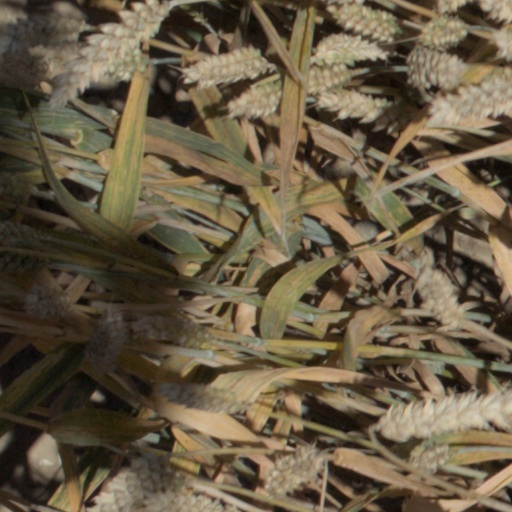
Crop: wheat